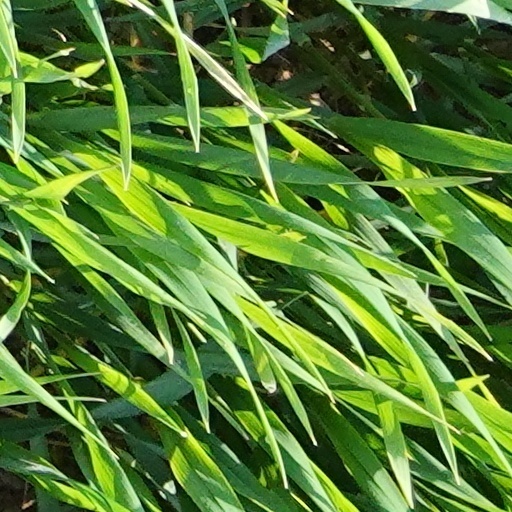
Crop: wheat